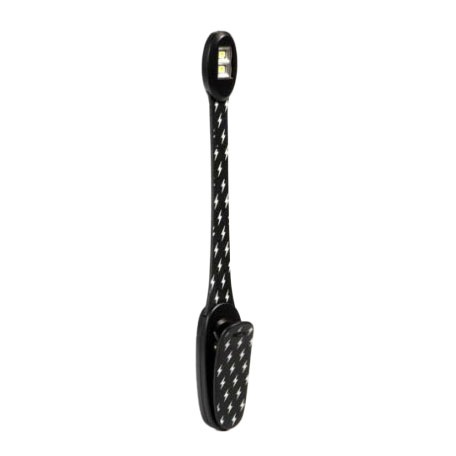
Mondikaarten Flexilight Xtra Leeslamp Black
Nieuw! Een leeslampje met twee maal zoveel licht dankzij twee hoogwaardige LED lampen. Een lange en flexibele nek zorgt ervoor dat ook pagina's van grotere boeken volledig beschenen worden. Een eenvoudige clip zorgt voor een stabiele bevestiging van de leeslamp aan jouw boek. Wordt geleverd met twee hoogwaardige CR2032-batterijen.
Brand: Mondikaarten
Category: Office Supplies > Book Accessories > Book Lights